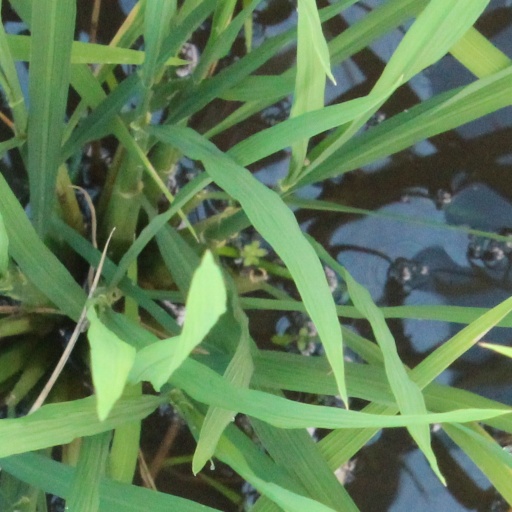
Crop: rice